Guy de Saint-Gelais

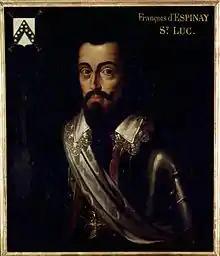
Seigneur de Saint-Luc who succeeded Lanssac as the governor of Brouage

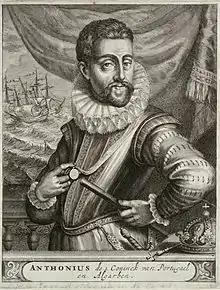
Preferred French candidate for the Portuguese throne, the prior do Crato

Having been without a "compagnie d'ordonnance" since his first was disbanded, in February 1577 Lanssac received a new command, and his new "compagnie" would serve under the marquis de Villars in Bordeaux.